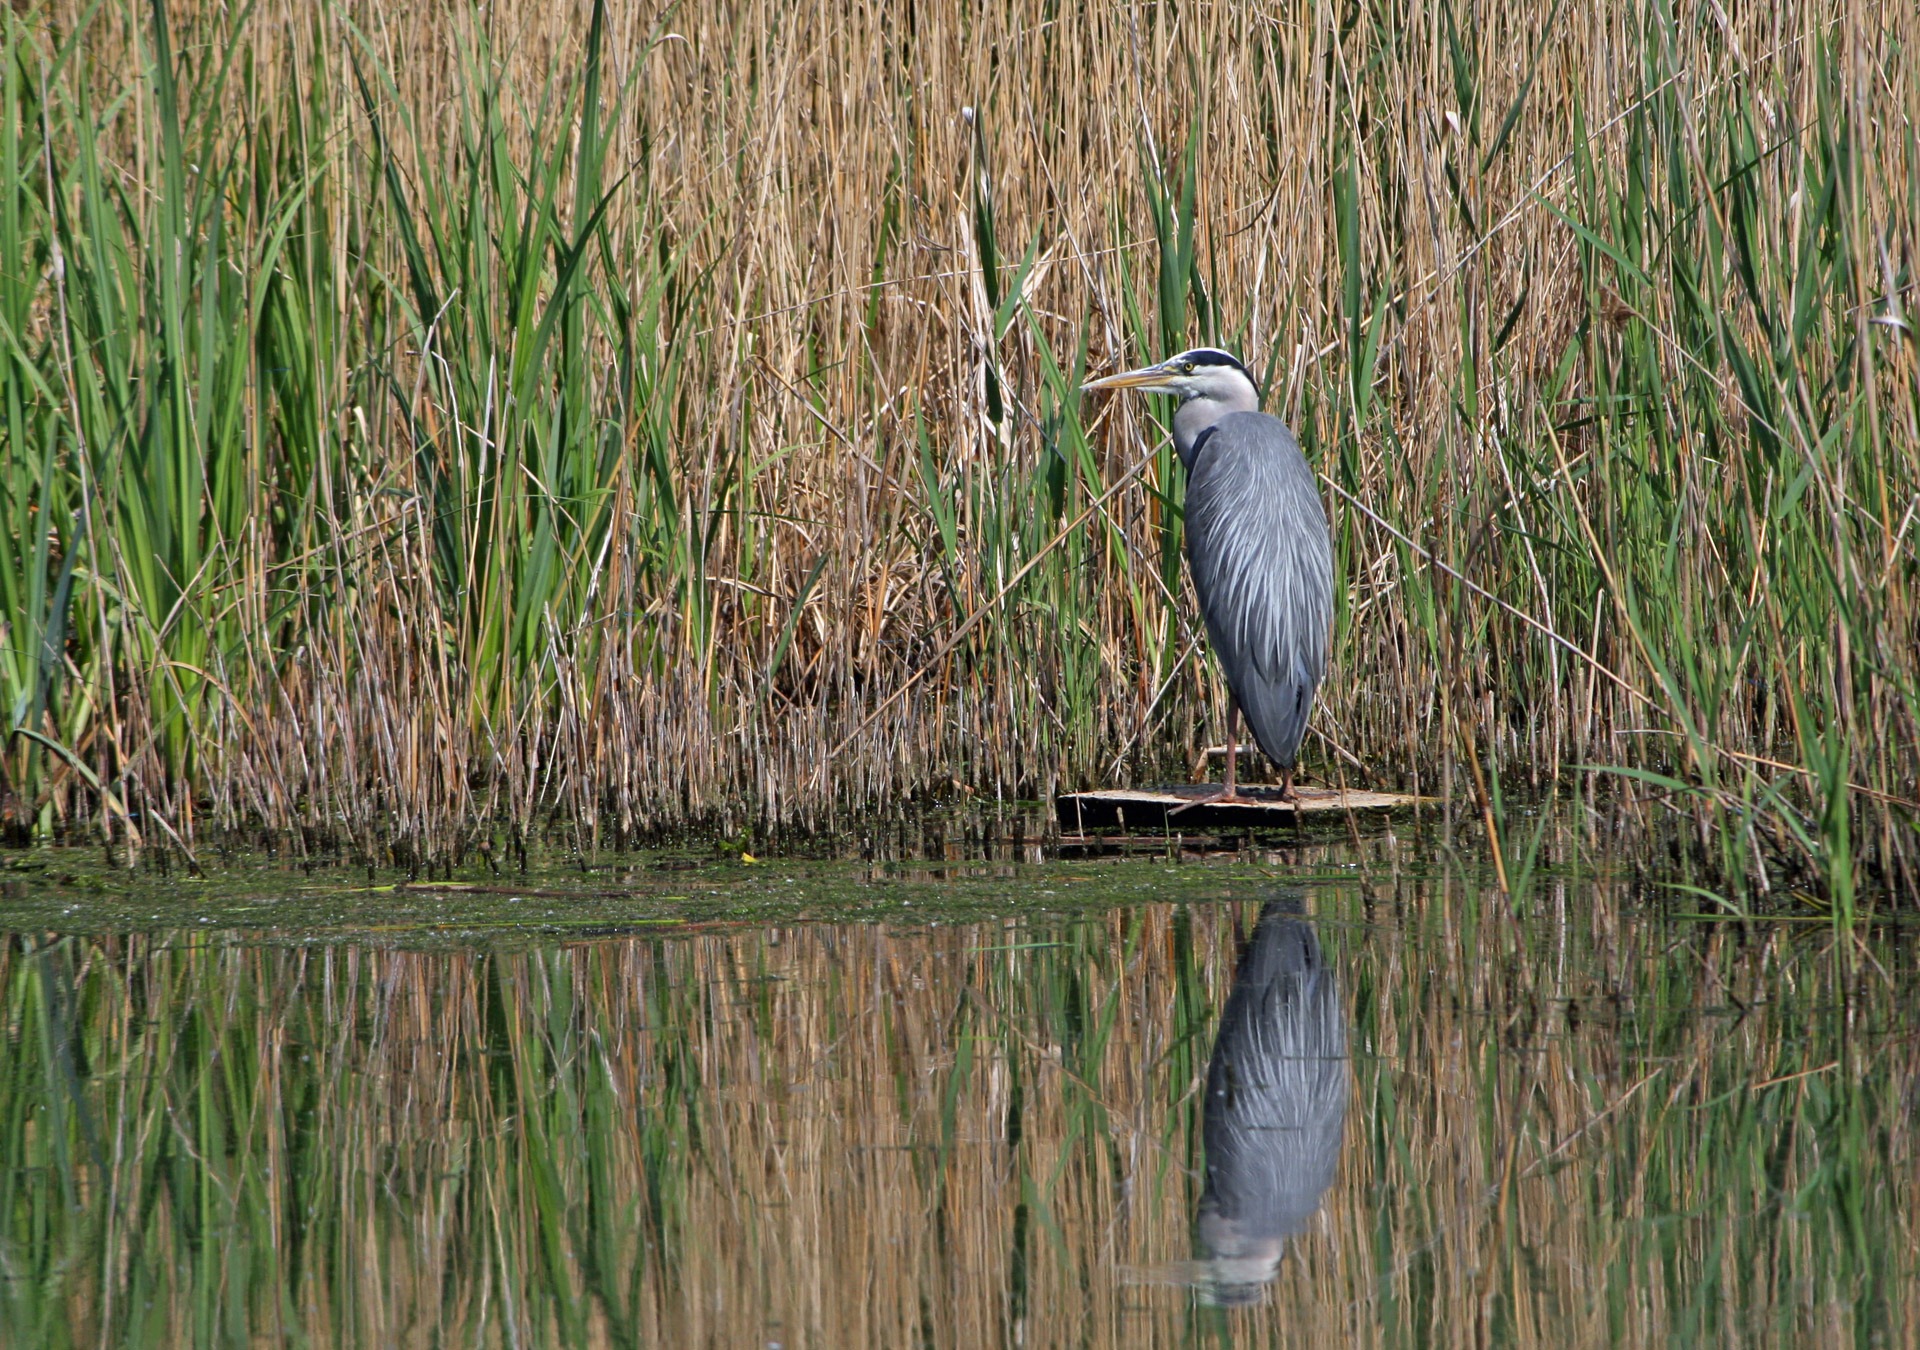
water, nature, marsh, swamp, bird, wing, prairie, lake, animal, photo, pond, wildlife, standing, reflection, fauna, stork, outdoors, wetland, vertebrate, reeds, beautiful, image, heron, ciconiiformes